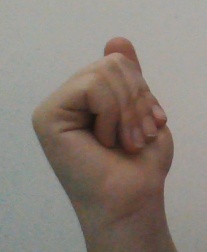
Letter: saad